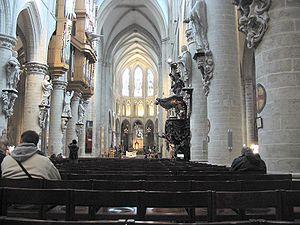
Le gothique brabançon est un style local de l'architecture gothique qui caractérise de nombreux monuments situés sur le territoire couvert historiquement par le duché de Brabant, c'est-à-dire en Belgique ainsi qu'au sud des Pays-Bas, mais aussi dans les régions avoisinantes, notamment en Flandre, Zélande et Hollande, avec des variantes locales différenciées. Né à partir du XIVᵉ siècle, influencé par le gothique français ainsi que par le gothique rhénan, le gothique brabançon a développé des caractéristiques qui lui sont propres. Il perdure jusque tardivement dans le XVIᵉ siècle.
La cathédrale Saints-Michel-et-Gudule, située à Bruxelles en Belgique, est la cocathédrale de l'archidiocèse catholique de Malines-Bruxelles.